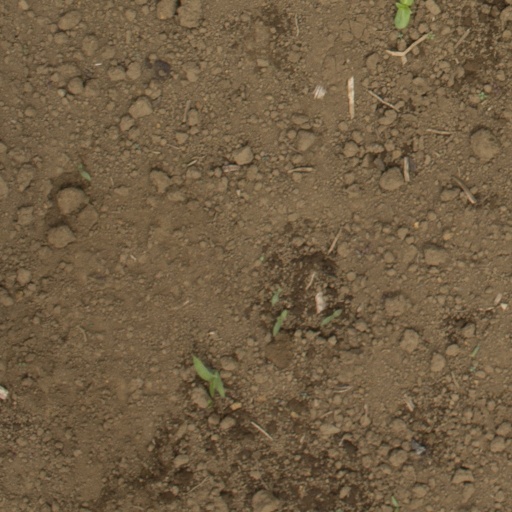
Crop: Jerusalem artichoke